Aluminum electrolytic capacitor

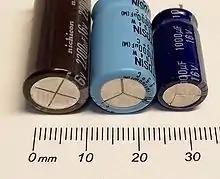
View of three different imprinted predetermined breaking points (pressure relief vents) on the bottom of cases of radial electrolytic capacitors

The encapsulation of aluminum electrolytic capacitors is also made of aluminum in order to avoid galvanic reactions, normally with an aluminum case (can, tub). For radial electrolytic capacitors it is connected across the electrolyte with a non-defined resistance to the cathode (ground). For axial electrolytic capacitors, however, the housing is specifically designed with a direct contact to the cathode.